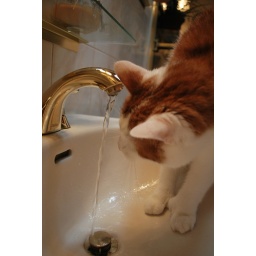
cat in the sink